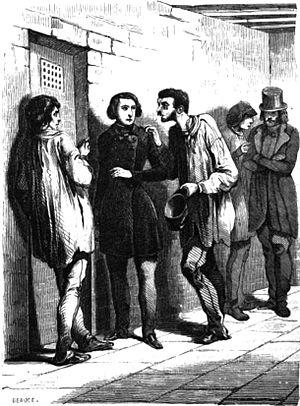
Les Mystères de Paris est un roman français publié en feuilleton par Eugène Sue dans le Journal des débats entre le 19 juin 1842 et le 15 octobre 1843. Montrant la misère à Paris et quelques personnages travaillant à rétablir la justice, ce roman-fleuve, à mi-chemin entre le roman social et le roman-feuilleton, inaugure la littérature de masse.